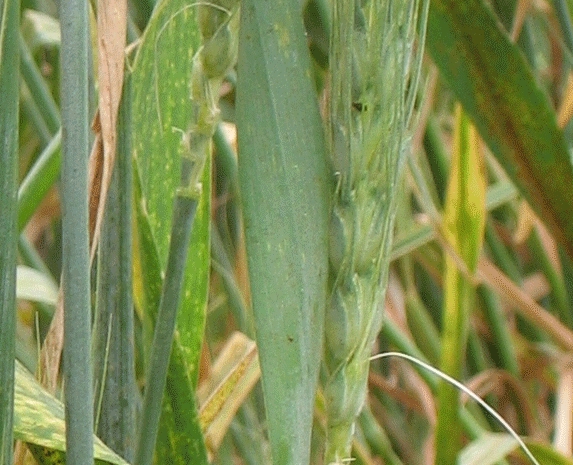
Label: Wheat___Brown_Rust